List of Arizona Diamondbacks team records

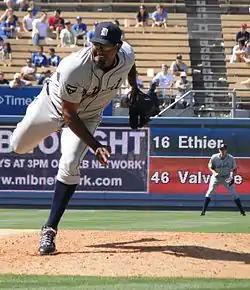
A man with a gray uniform and navy blue hat throws a pitch.

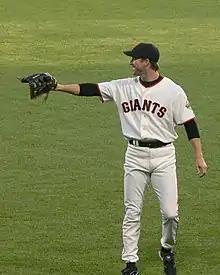
A man wearing a white baseball uniform, black hat and black glove stands in the field.

These are records of Diamondbacks teams with the best performance in particular statistical categories during a single game.